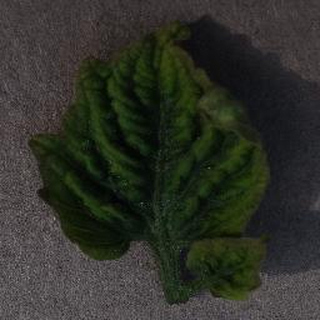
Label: tomato_yellow_leaf_curl_virus